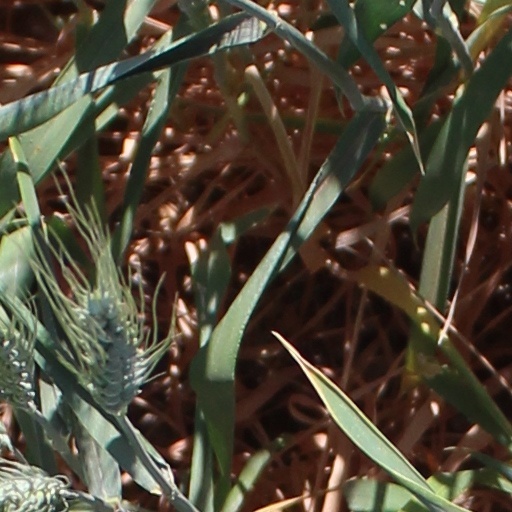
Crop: wheat